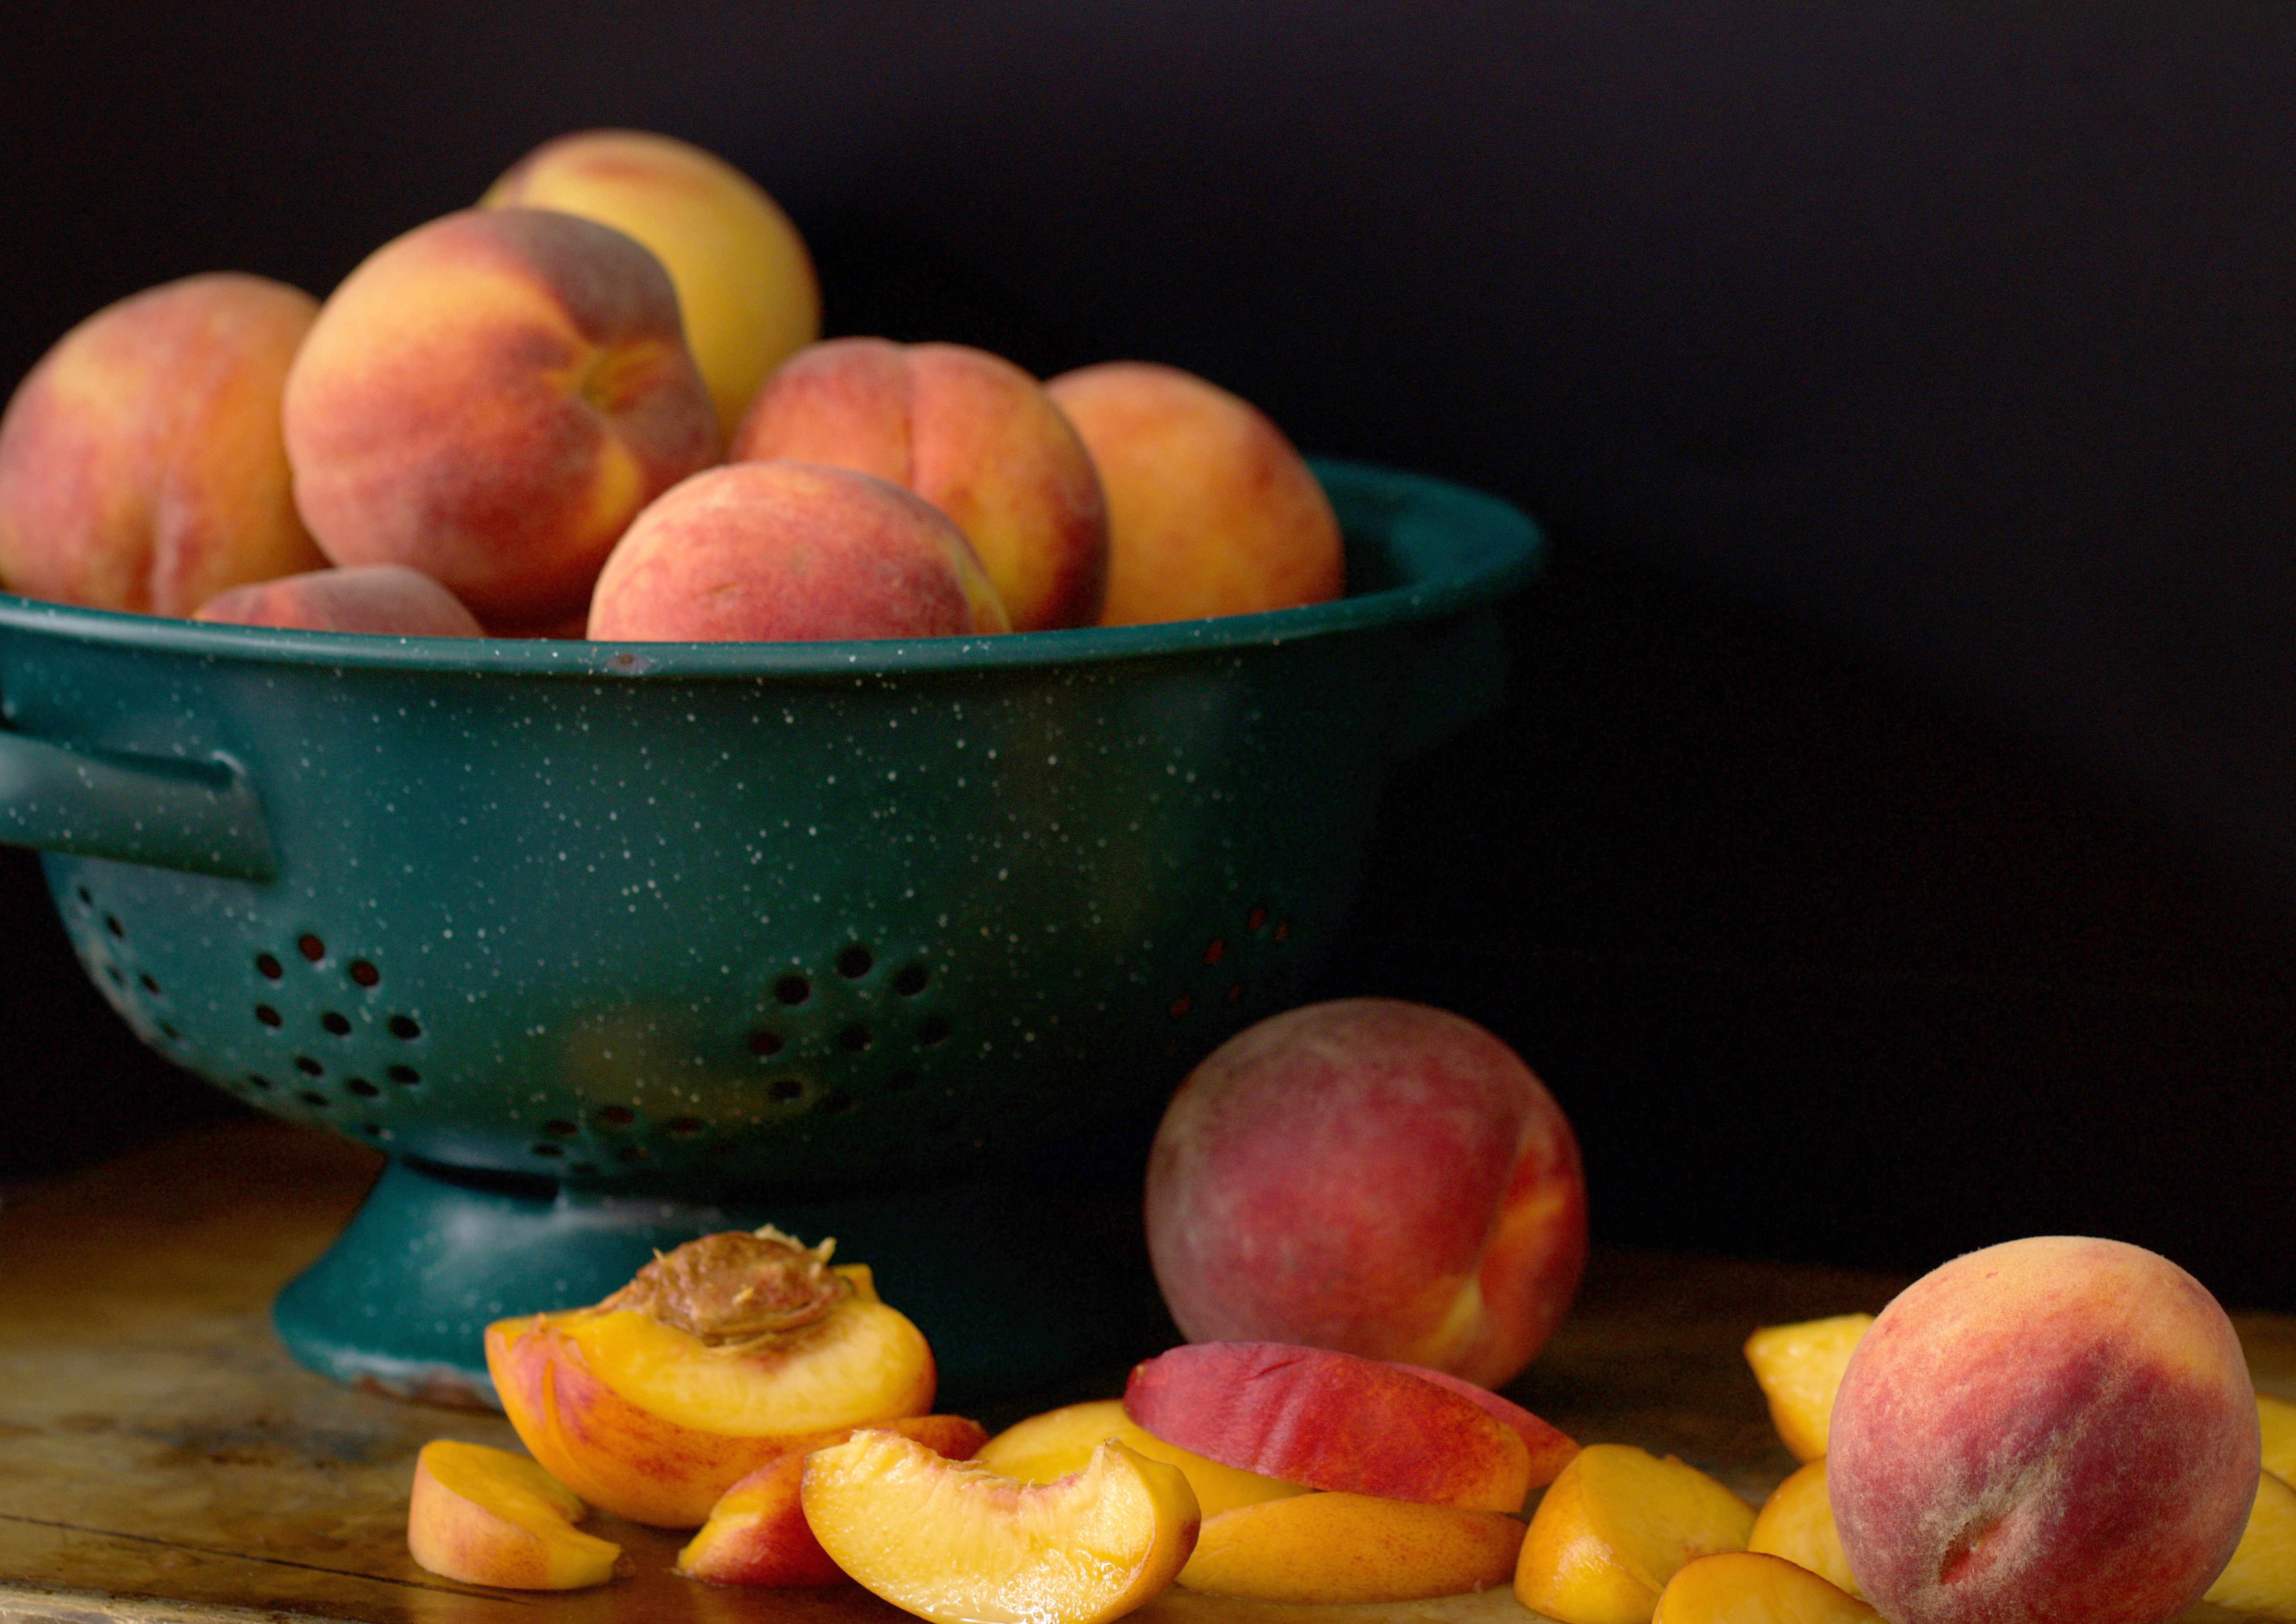
food, fruit, peach, ingredient, natural foods, staple food, cuisine, wood, apple, whole food, clementine, superfood, produce, rangpur, seedless fruit, serveware, citrus, tableware, local food, sweetness, accessory fruit, nectarines, rose family, vegan nutrition, nectarine, plant, apricot, still life photography, tangerine, mixing bowl, bowl, still life, malus, flowering plant, Food group, peel, rose order, hardwood, visual arts, photography, dishware, prunus, vegetarian food